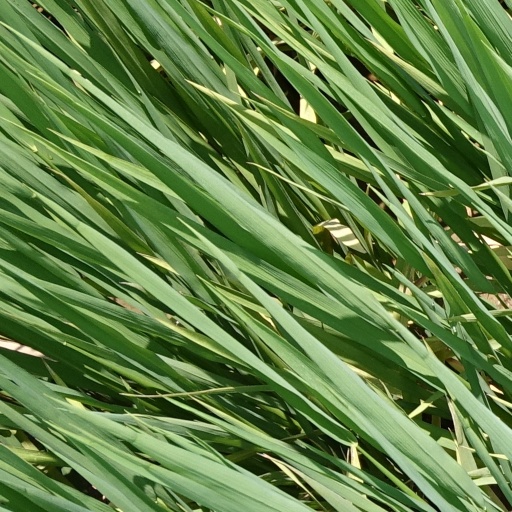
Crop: rice